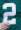
Number: 2